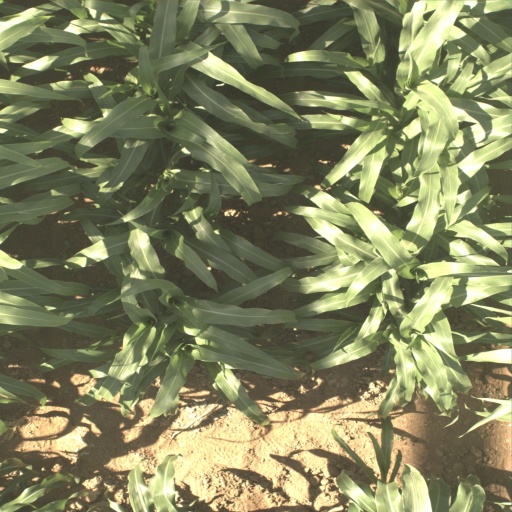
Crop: sorghum